Milan–Bologna railway

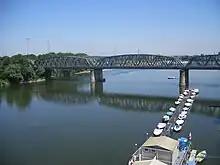
The bridge over the Po built in 1931 and rebuilt after the Second World War.

Following the electrification of the line in 1938, Minucciani's system of in-cab signalling was abandoned because it was considered too expensive to equip the electric locomotives with it. Instead FS tested a new system of automatic block signalling designed by Minucciani on a 110 km stretch of line. Although these tests were successful it was not implemented because investment in that period prioritized the speed and punctuality of trains for propaganda reasons rather than innovation in safety devices. In 1939 a train hauled by ETR 212 travelled from Milan to Bologna in just 77 minutes, while the normal speed for express trains had been reduced to 105 minutes.